She Bangs

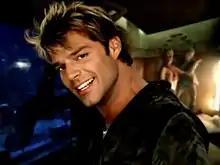
A screenshot from the music video, depicting Martin dancing in an underwater nightclub.

The music video for "She Bangs" was directed by Wayne Isham and shot at the Atlantis Paradise Island hotel in the Bahamas. Isham had worked on some of Martin's previous videos, including the ones for "La Copa de la Vida" (1998) and "Shake Your Bon-Bon". The singer described the concept of the video as being part of a trilogy with "María" and "Livin' la Vida Loca", "with this girl who drives me crazy because she's crazy, she won't talk to me or tell me her name". Martin told Univision he envisioned the visual taking place in Atlantis and felt that the Bahamas was the perfect place to film it. Jamie King was responsible for the creative direction of the video and over 100 people were involved in the production process. A body double for Martin was used during the scenes with sharks. The Spanish version of the music video premiered on September 26, 2000, for the Hispanophone market, while the English version debuted on MTV's "Making the Video" series the following day.